Giovanni da Milano

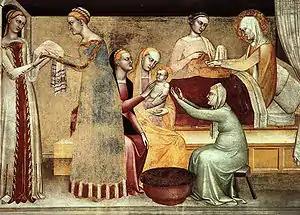
"Birth of the Virgin", Rinuccini Chapel, Santa Croce, Florence

Giovanni da Milano (Giovanni di Jacopo di Guido da Caversaccio) was an Italian painter, known to be active in Florence and Rome between 1346 and 1369.